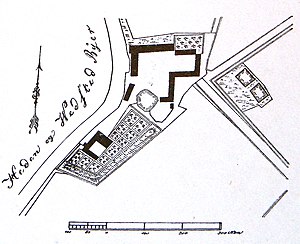
Birkelse Hovedgård / Historie
Beliggenhedsplan fra cirka 1800
Birkelse beliggenhedsplan cirka 1800.
Birkelse er en gammel hovedgård. Birkelses historie går helt tilbage til 1202, da godset var ejet af Vitskøl Kloster. Gården ligger ved Ryå, i Aaby Sogn, Kær Herred, Jammerbugt Kommune og Vendsyssel. Hovedbygningen er opført i 1555-1697, men er ombygget i 1819 efter en brand. Birkelse Gods er på 2836 hektar med Rævkærgård, Erikkasminde, Gammel Toftegård, Ny Toftegård, Skeelslund, Kraglund og Tagmarken. Fra 1656 til i dag har Birkelse været ejet af familien Skeel. Gården ligger i dag på Kammerherrensvej 59-62, 9440 Aabybro.